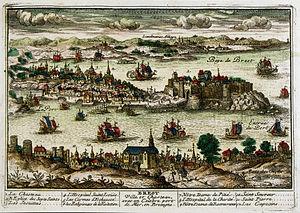
Vue cavalière de Brest, de la rade, de la Penfeld et de Recouvrance, Eau-forte 14x21,7
La Penfeld [pɛ̃fɛl], est un fleuve côtier français, long de 16 km, sur la rive gauche duquel s'est développée la ville de Brest, dans le Finistère.
L'histoire de la marine française de l'Antiquité à la Renaissance couvre la période allant du Vᵉ siècle av. J.-C. aux années 1600. Sous l'Antiquité, le territoire qui sera plus tard la France et que les Anciens appellent la Gaule voit se former sur ses côtes deux expériences de puissances navales : celle de Massalia, venue de Grèce vers 600 av. J.-C. et celle, plus endogène, des Vénètes sur la côte atlantique. Expériences d’autant plus intéressantes que la Gaule, dès cette époque, se définit surtout par sa richesse agricole et que le littoral, parcouru de courants et vents difficiles, manquant d’abris en eaux profondes, est loin d’être favorable à la navigation. Ces deux thalassocraties, néanmoins, sont réduites par Jules César au Iᵉʳ siècle av. J.-C., lorsque la Gaule est conquise et que la Méditerranée, pacifiée, devient un lac romain pour cinq cents ans.
Recouvrance est le nom d'un quartier historique de Brest situé rive droite de la Penfeld, la rivière le long de laquelle Brest s'est construite, avec son arsenal militaire. Le nom Recouvrance vient du fait que dans la paroisse de Sainte-Catherine, on honorait une statue de vierge, Notre-Dame de Recouvrance qui a donné son nom au quartier. Recouvrer la terre c'est retrouver la terre : on priait Notre-Dame de Recouvrance pour faire un bon retour à sa terre de départ.
Le quartier des Capucins de Brest est un quartier bâti à partir de 2015 sur l'emplacement des anciens ateliers des Capucins, cédés par l'arsenal de Brest à Brest Métropole.